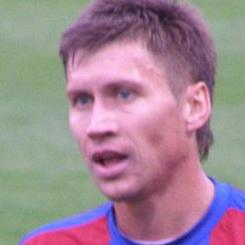
Age: 28